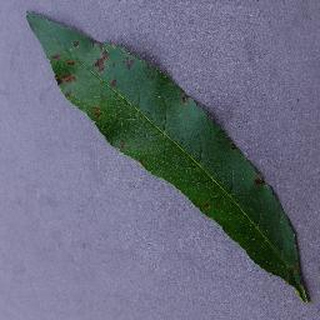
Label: peach_bacterial_spot